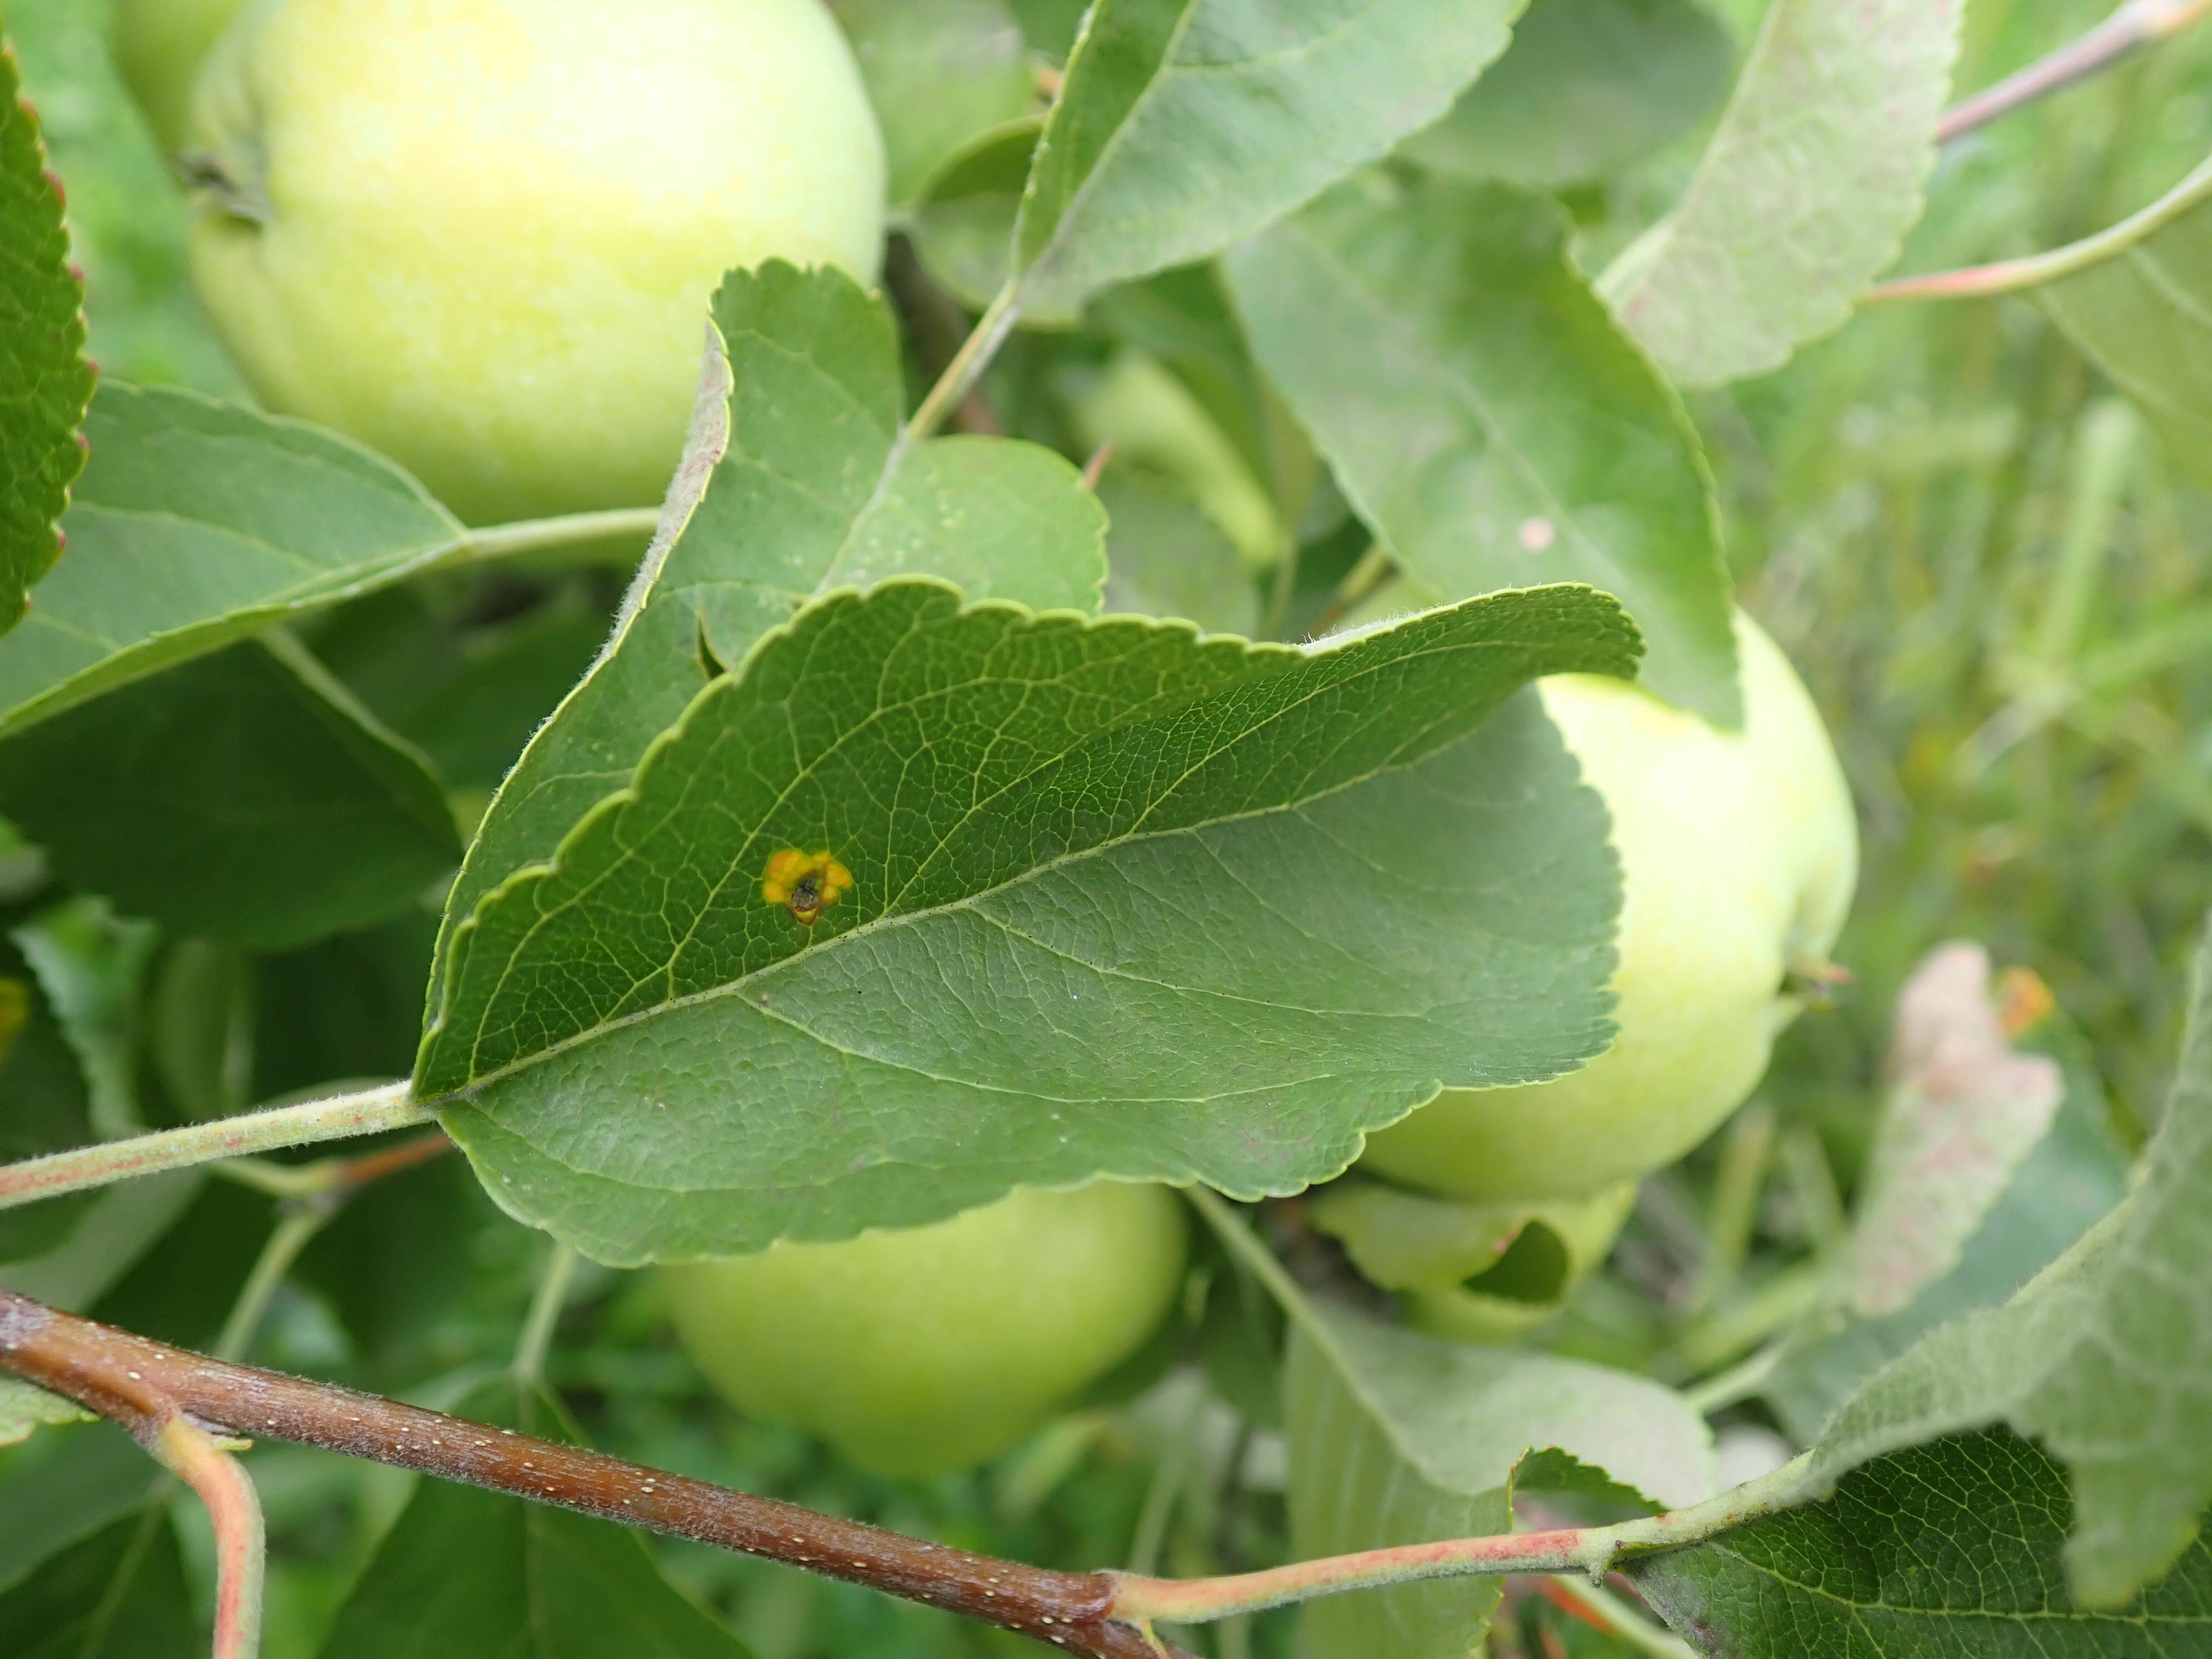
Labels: rust